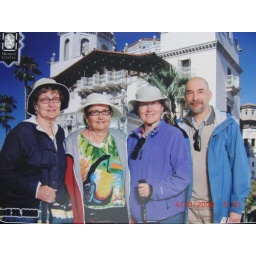
The Hearst photographer shot us in front of a green screen and this was the result.